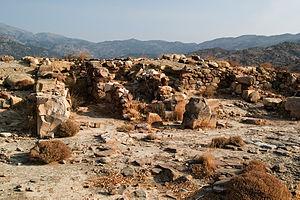
Pyrgos est un site archéologique minoen située près de Myrtos sur la côte sud de l'île de Crète, en Grèce.